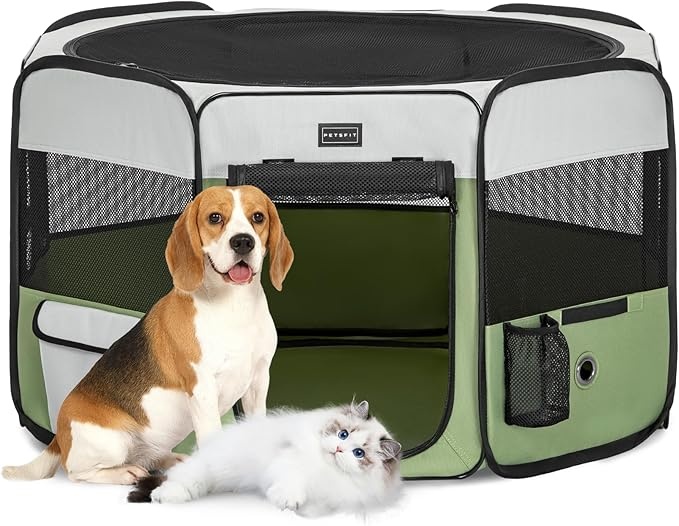
PETSFIT Dog Play Pen,36" Dia Dog Playpen Indoor/Outdoor, Pet Playpen for Cats Puppies&Small Animals-Removable Zipper Mesh Top Cover& Leakproof Bottom(36"x36"x21"H)
Brand: Petsfit
About This Perfect Fit for Medium Breeds: Sized at 36"L x 36"L x 21"H, this cat playpen is ideal for medium-sized dogs like Beagles, Cocker Spaniels, and Bulldogs, offering them a safe and cozy area to play freely Simple Setup & Portability: This lightweight dog playpen indoor comes with a carrying bag for easy transport, sets up quickly and folds flat, includes two pockets and a water bottle holder, ideal for travel and camping with no assembly required Excellent Ventilation:This dog playpen indoor features eight breathable mesh panels and two zippered doors for airflow and easy access.The sturdy hexagonal design enhances stability, preventing accidental folding during use Easy Care and Comfort: This dog playpen indoor features a waterproof bottom to prevent floor damage from accidents, while the breathable mesh top ensures visibility and ventilation. Both top and bottom zip off easily for machine cleaning Various Settings: This durable pet playpen is ideal for indoor use, puppy training, outdoor gatherings, camping, vet visits, pet-friendly events, home renovations, and travel stops, ensuring a secure space for your pets to stay safe in any situation Overview Color : Green Brand : Petsfit Material : 600D Oxford Cloth Product Dimensions : 36"L x 36"W x 21"H Style : Medium (36"x36"x21"H)
Category: Animals & Pet Supplies > Pet Supplies > Dog Supplies > Dog Kennels & Runs > Portable Dog Kennels